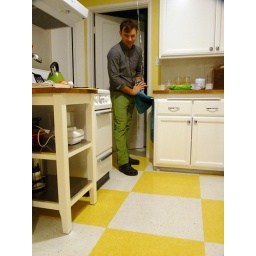
Went over to kim and zac's house for a Manhattan or two. Zac likes green jeans and mustard yellow tiling.